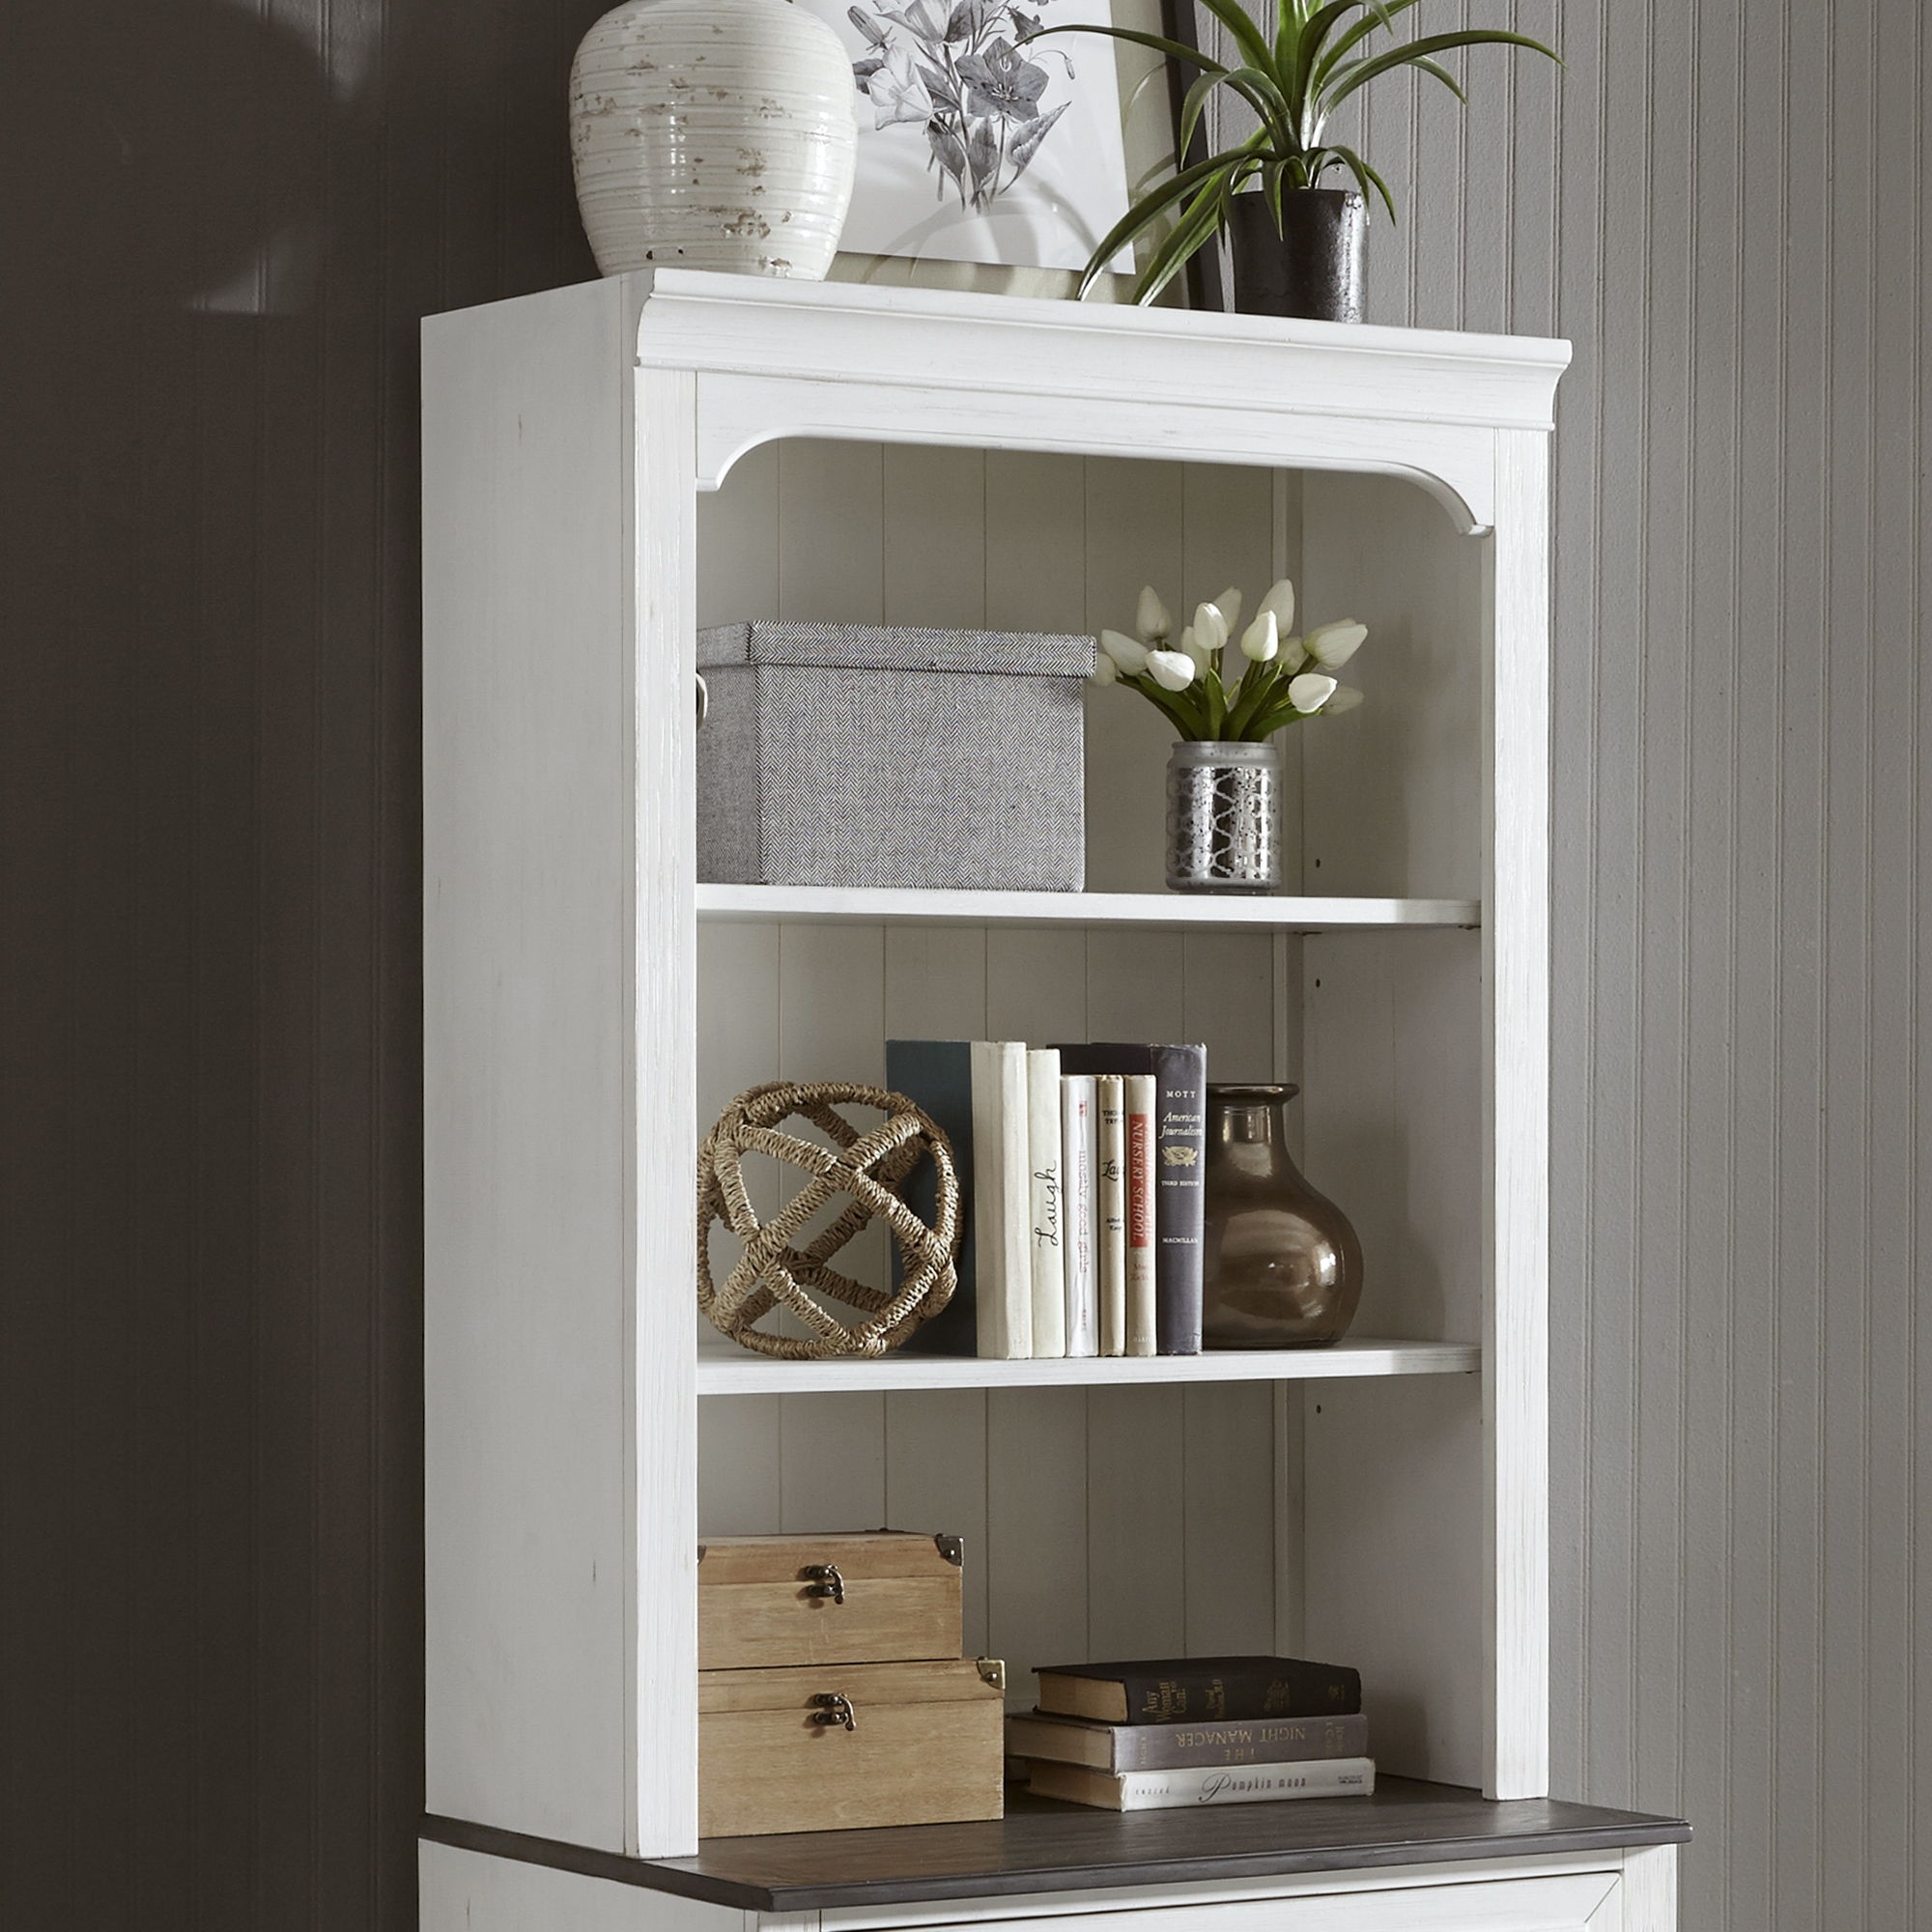
Allyson Park - Bunching Lateral File Hutch - White
Vintage can refer to "a classic", add in a relaxed style and you create a classic look with a casual feel. Looks that easily work in today's homes and a style uncompromised with comfort abound, Allyson Park offers cottage styles you love in a wire brushed two tone finish that will work from the beach to the mountains to an industrial loft. Product Features Open Display Wire Management Provisions Planked Back Panel Allyson Park - Bunching Lateral File Hutch - White 32.0"W x 15.0"D x 45.5"H - 70.0 lb
Brand: Liberty Furniture
Category: Furniture > Cabinets & Storage > China Cabinets & Hutches > Credenza Hutches